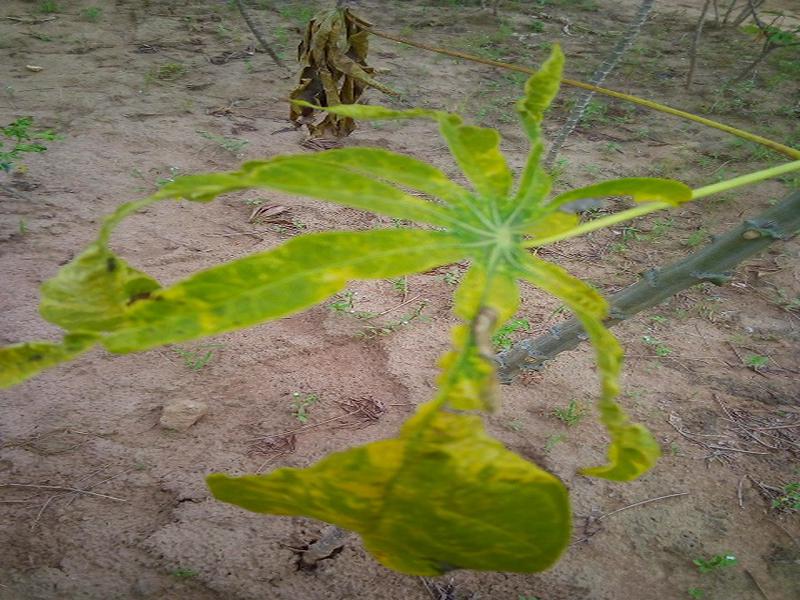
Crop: cassava
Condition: mosaic_disease